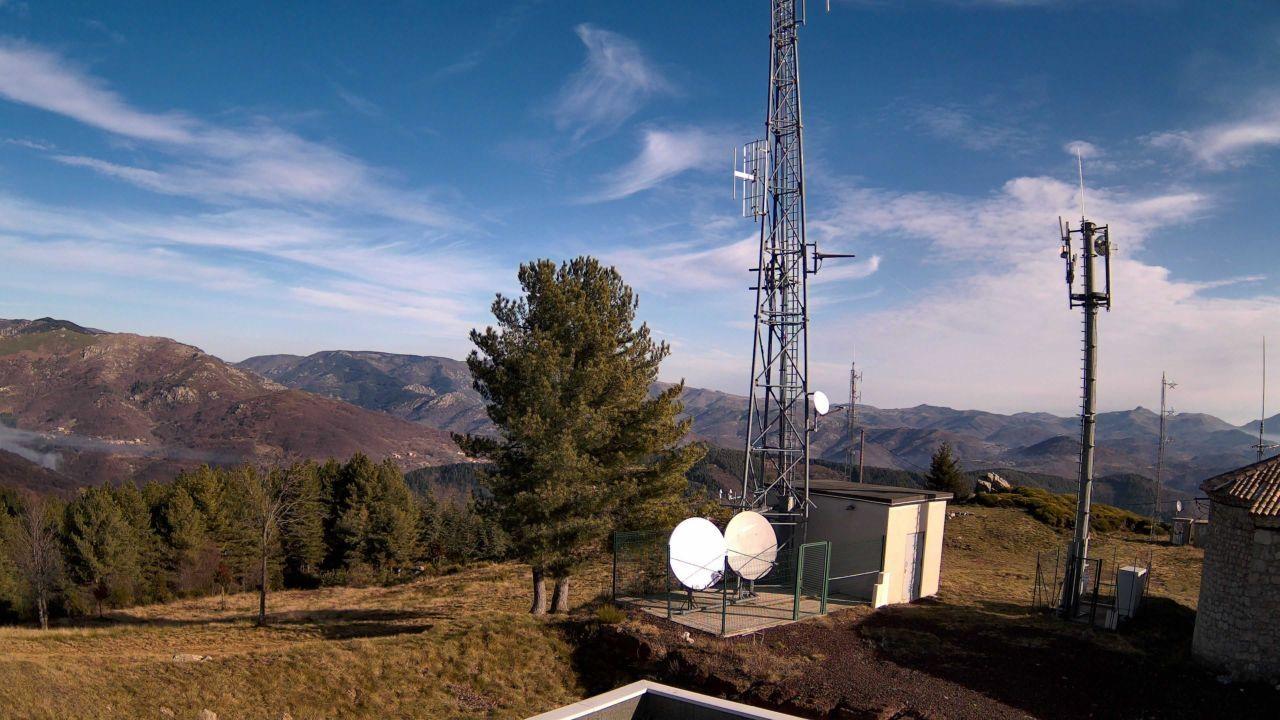
Fire: no
Smoke: yes